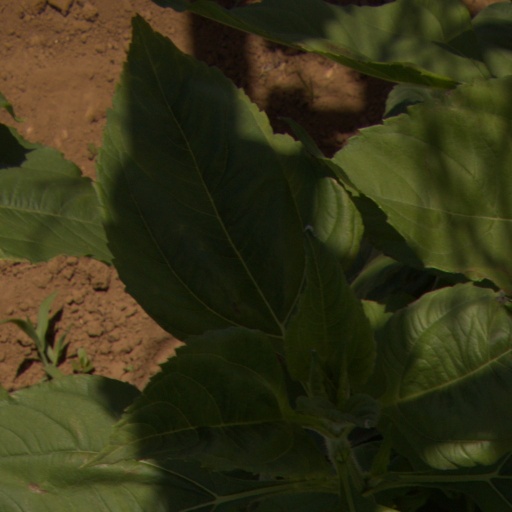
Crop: Jerusalem artichoke